Giroux mining accidents

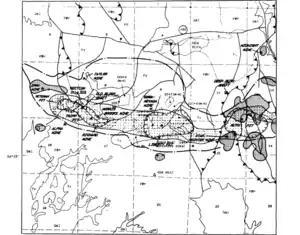
Ely, Nevada mines

The Giroux Consolidated Company experienced two mining accidents at a copper mine in Ely, Nevada, one on December 4, 1907 and another on August 24, 1911.